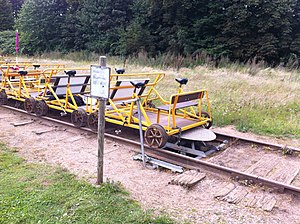
Assensbanen / Strækninger hvor banetracéet er bevaret
Drejeskive til skinnecykler på Assensbanen ved Nårup Station
Assensbanen var en statsejet jernbane mellem Tommerup Stationsby og Assens 1884-1966. Godstrafikken fortsatte i stadig mindre omfang til 1996. Skinnerne er siden 1998 brugt til kørsel med skinnecykler.